West Liberty University

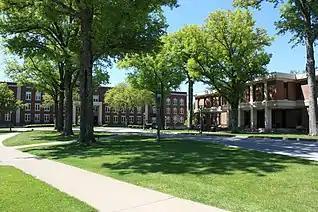
Main Hall and Paul N. Elbin Library

In 1938, West Liberty Teacher's College began offering courses in Business and Commerce: a two-year Secretarial Studies program and a four-year Business education degree. By 1963, the college had established a full Department of Business Administration offering curricula in accounting, management and marketing to 338 business students. It is accredited by the International Accreditation Council for Business Education IACBE and offers a Bachelor of Science degree and a Masters of Business Administration (MBA).